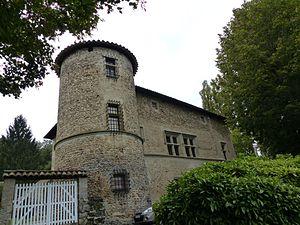
Château de Quincivet (Saint Vérand), maison forte du XVe siècle
Le château de Quincivet est situé à Saint-Vérand, commune du département de l'Isère, dans la région Auvergne-Rhône-Alpes.
Saint-Vérand est une commune française située dans le département de l'Isère, en région Auvergne-Rhône-Alpes. Elle fait partie de la communauté de communes de Saint-Marcellin Vercors Isère Communauté.
Cet article recense les monuments historiques de l'Isère, en France.